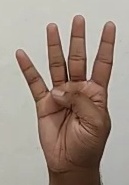
ASL sign: 4